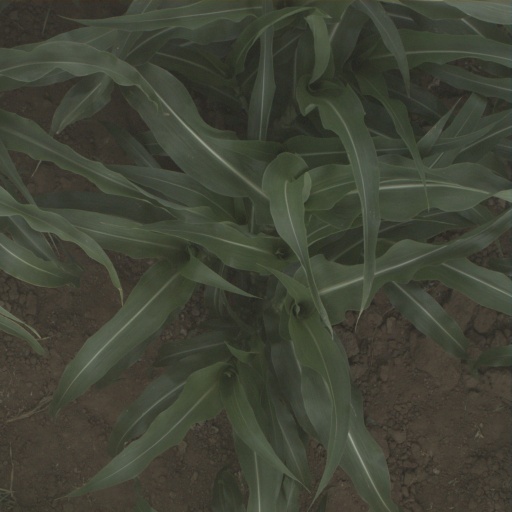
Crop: sorghum